Aragon Ballroom (Chicago)

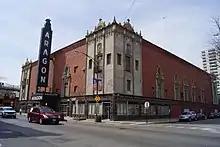
Exterior of venue (c.2018)

Between July 16 and 31, 2025, professional wrestling promotion All Elite Wrestling set up residency and ran a series of episodes of its television shows, "Dynamite" and "Collision" from the venue.